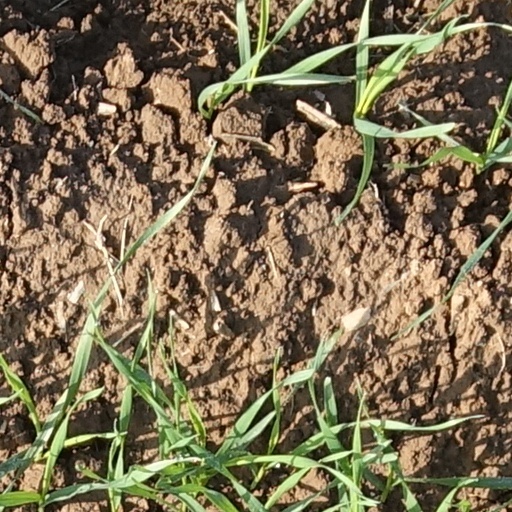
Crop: wheat